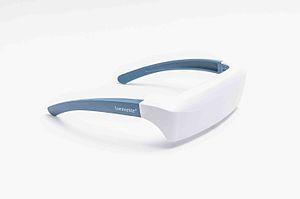
La luminette est une paire de lunette fabriquée par la société Lucimed servant à la luminothérapie. Le principe est d’exposer une personne à des bains réguliers d’une lumière intense qui compense le manque de lumière naturelle.